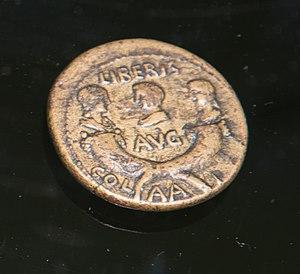
Monnaie émise par la colonie romaine de Patras (Péloponnèse). Alliage cuivreux, 14,98g, diam. 28,5 mm. Avers
Claude, né le 1ᵉʳ août 10 av. J.-C. à Lugdunum et mort le 13 octobre 54 à Rome, est le quatrième empereur romain, régnant de 41 à 54 apr. J.-C.
Claude, un empereur au destin singulier est une exposition sur l'empereur Claude qui se déroule du 1ᵉʳ décembre 2018 au 4 mars 2019 au musée des Beaux-Arts de Lyon. Elle présente une vision renouvelée du personnage par rapport aux poncifs développés par ses contemporains et relayés durant des siècles.
Patras est une ville de Grèce, située en Achaïe au nord de la péninsule du Péloponnèse, sur le golfe homonyme ouvrant sur la mer Ionienne.